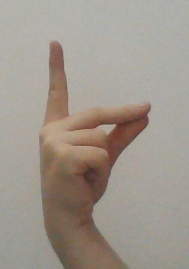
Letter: ta